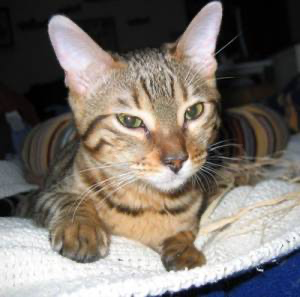
Animal: cat
Breed: Bengal